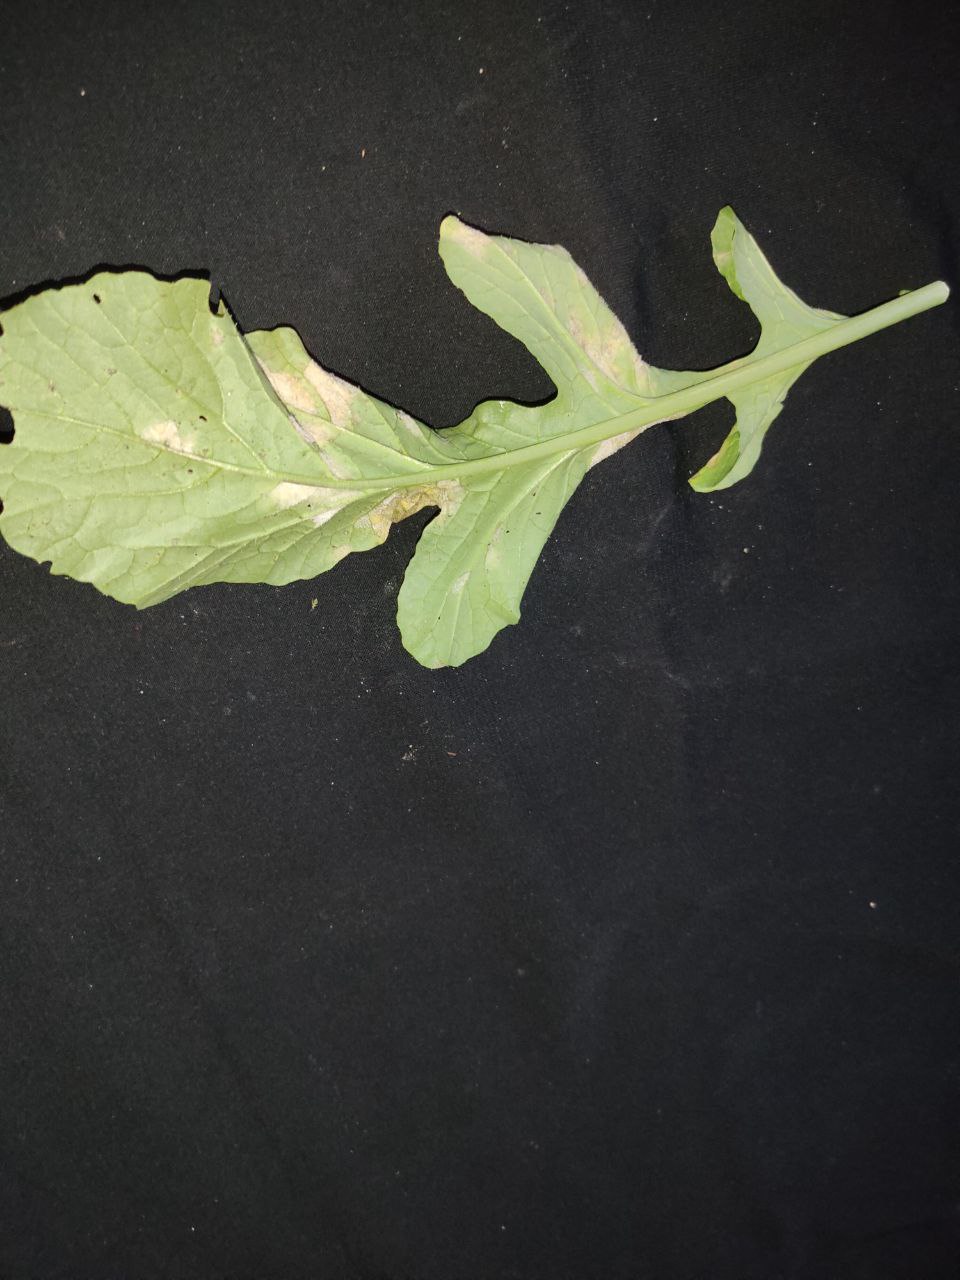
Label: Mosaic virus